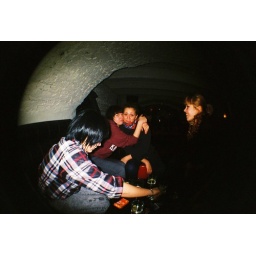
girls in no name bar